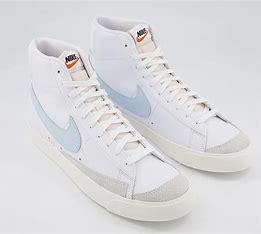
Brand: Nike
Model: Blazer